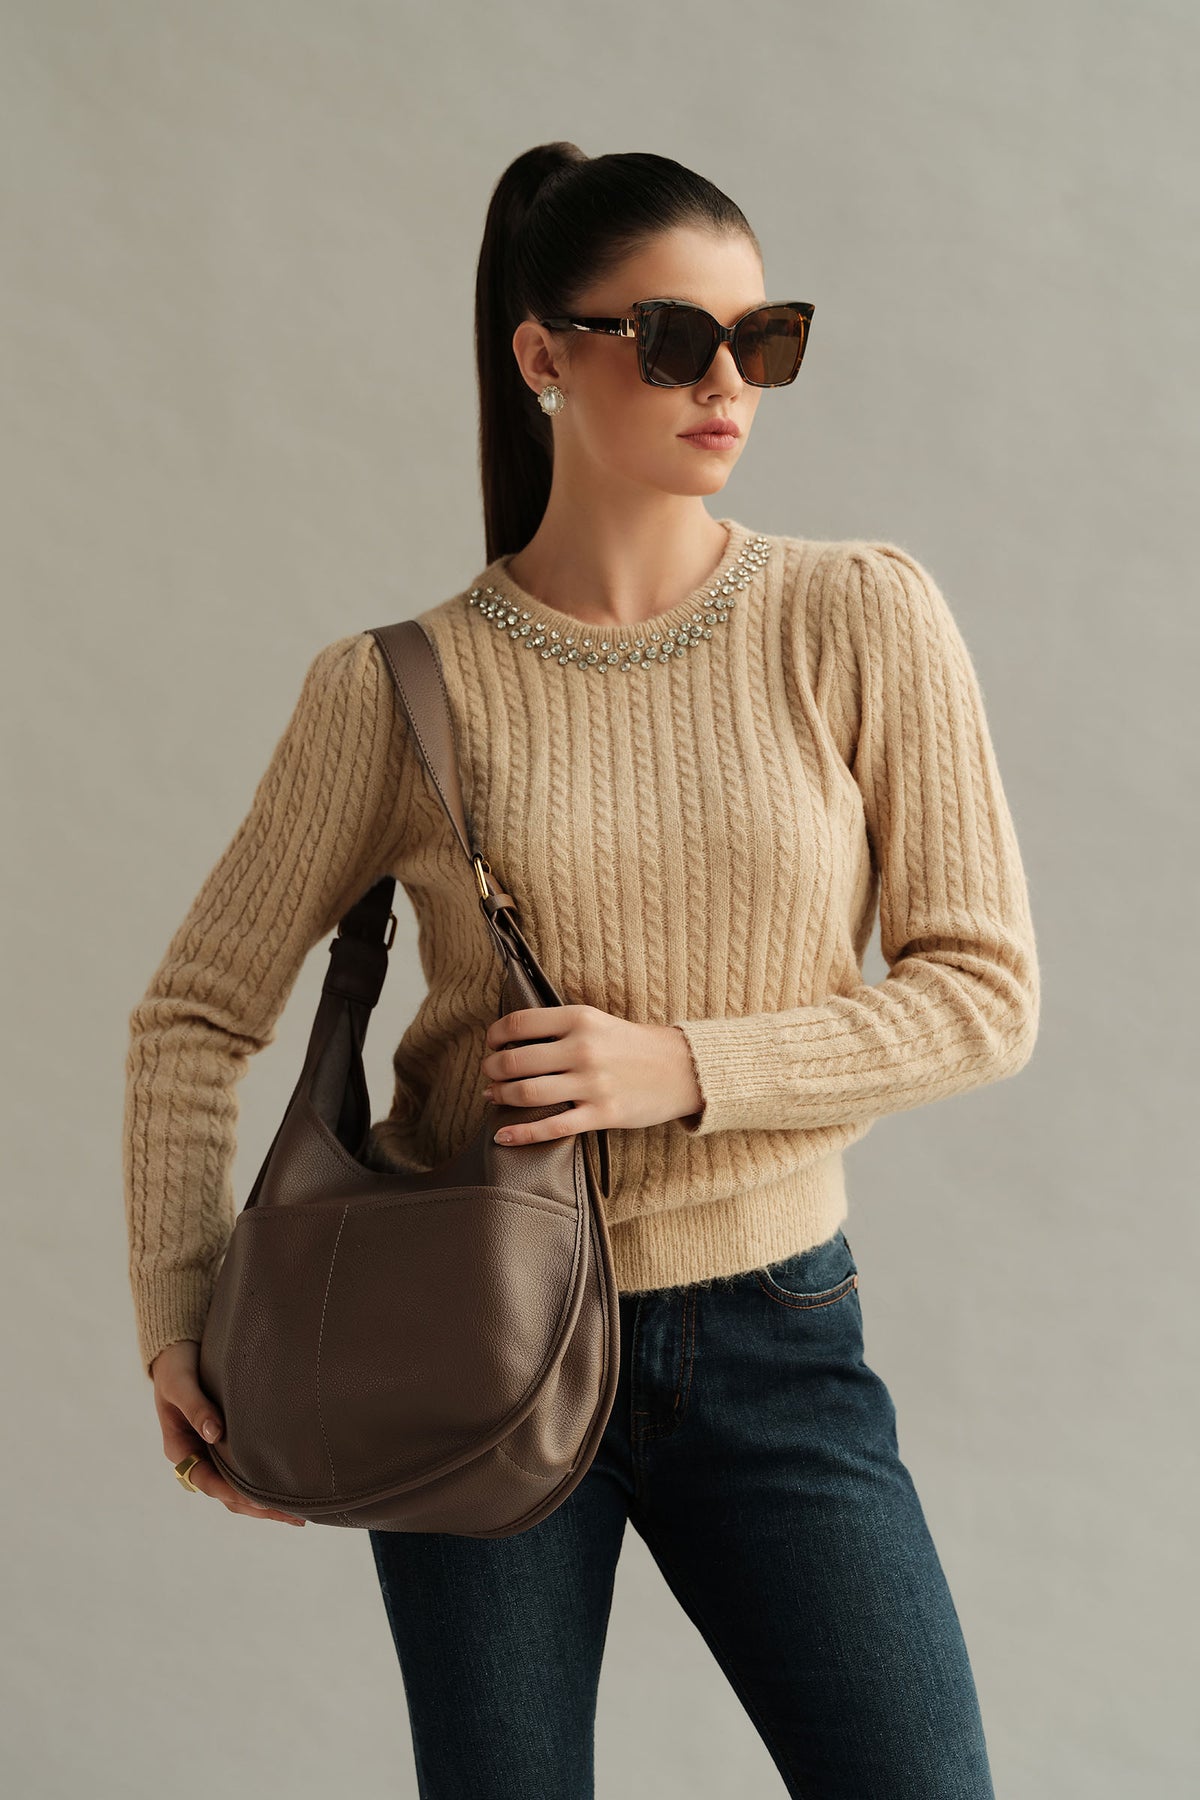
taupe beige leather hobo bag